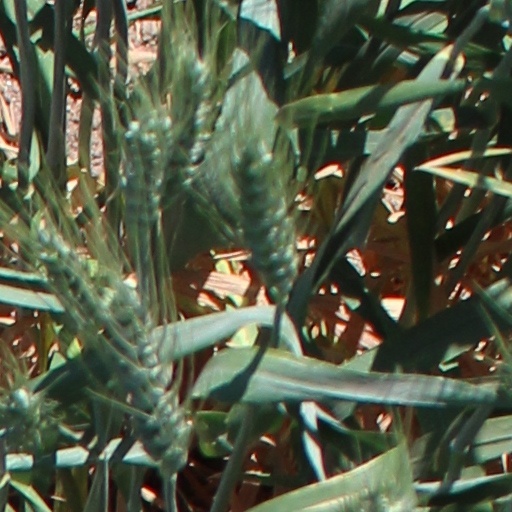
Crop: wheat